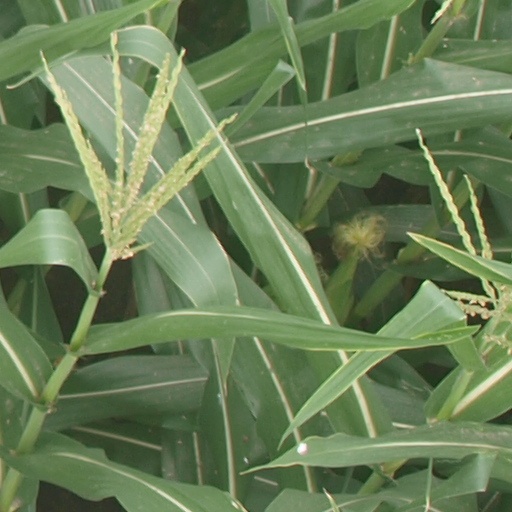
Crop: maize; corn